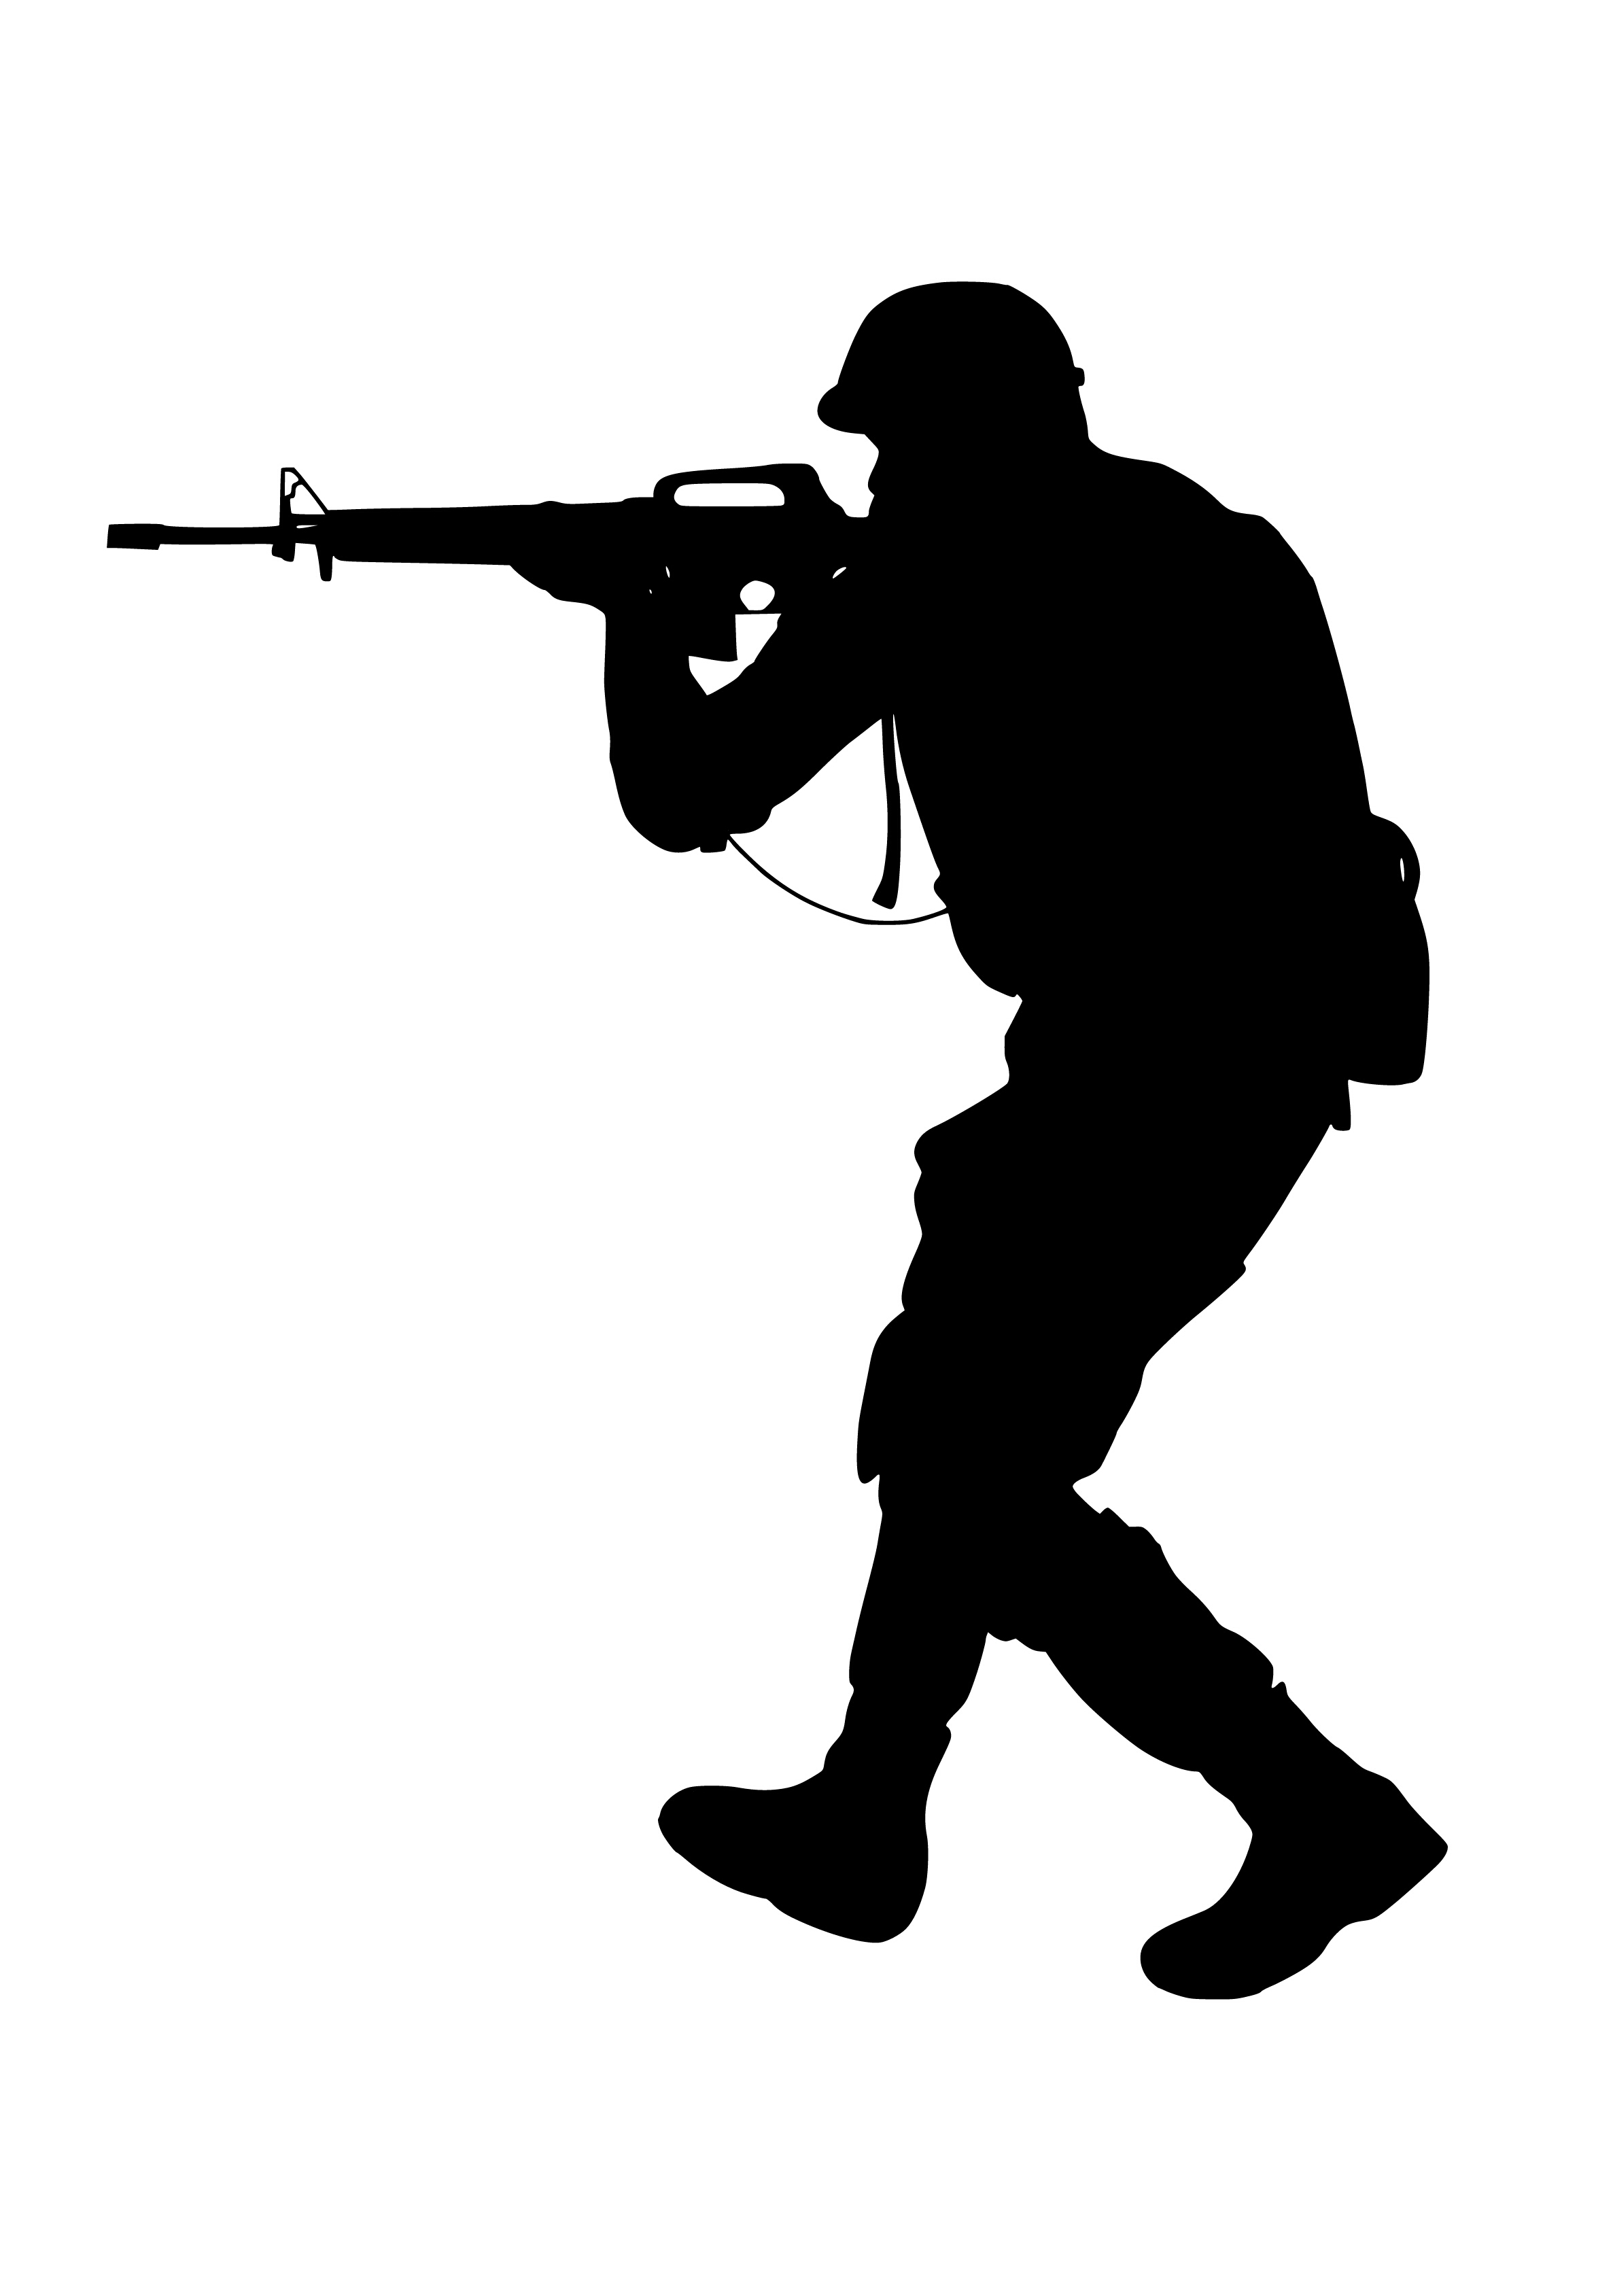
silhouette, gun, soldier, warrior, special, forces, combat, military, armament, eliteforces, assaultrifle, machinegun, battlefield, firearms, ammunition, army, attack, rifle, war, shooting, shooting sport, recreation